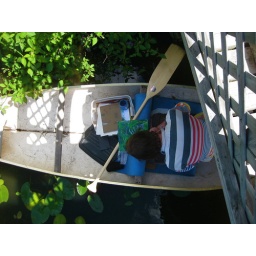
By an island in a lake in a field in a forest.